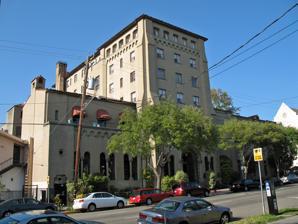
Building: Berkeley City Club
Country: United States of America
Year built: 1929
United States historic place Berkeley Women's City Club U.S. National Register of Historic Places California Historical Landmark No. 908 Berkeley Landmark No. 2 The Berkeley City Club Show map of Oakland, California Show map of California Show map of the United States Location 2315 Durant Ave Berkeley, California Coordinates 37°52′03″N 122°15′46″W / 37.8676°N 122.2628°W / 37.8676; -122.2628 Built 1929 Architect Julia Morgan NRHP reference No. 77000282 CHISL No. 908 BERKL No. 2 Significant dates Added to NRHP October 28, 1977 Designated CHISL May 12, 1977 Designated BERKL December 15, 1975 The Berkeley City Club is a historic hotel at 2315 Durant Avenue in Berkeley, California . It was commissioned as the club house of the Berkeley Women's City Club , organized  in 1927 to contribute to social, civic, and cultural progress. This private club is no longer restricted to women, and the club house building is available to the public at large for overnight stays, weddings, and other occasions. On the second floor, the club also houses Julia's Restaurant and Morgan's Bar & Lounge. The building, constructed in 1929 and officially opened in 1930, is one of the outstanding works of noted California architect Julia Morgan . The San Francisco-born Morgan was the first woman to gain admission and earn a certificate from the Ecole de Beaux-Arts in Paris (1902) and the first licensed female architect in California. She designed nearly 100 women's-organization buildings throughout her career. Her interpretation of Moorish and Gothic elements in the Berkeley Women's City Club created a landmark of California design. It is registered as California Historical Landmark and is listed on the National Register of Historic Places (NPS-77000282). The Berkeley City Club Conservancy cares for the building itself. Along with many other stewards of Julia Morgan properties, BCCC joined in the California Cultural and Historical Endowment's Julia Morgan 2012 Project. References Citations